Felipe Drugovich

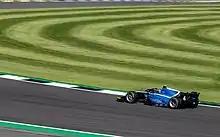
Drugovich driving the Dallara F2 2018 at the 2021 Silverstone Formula 2 round.

Drugovich joined Virtuosi Racing in 2021, alongside Chinese driver Guanyu Zhou.